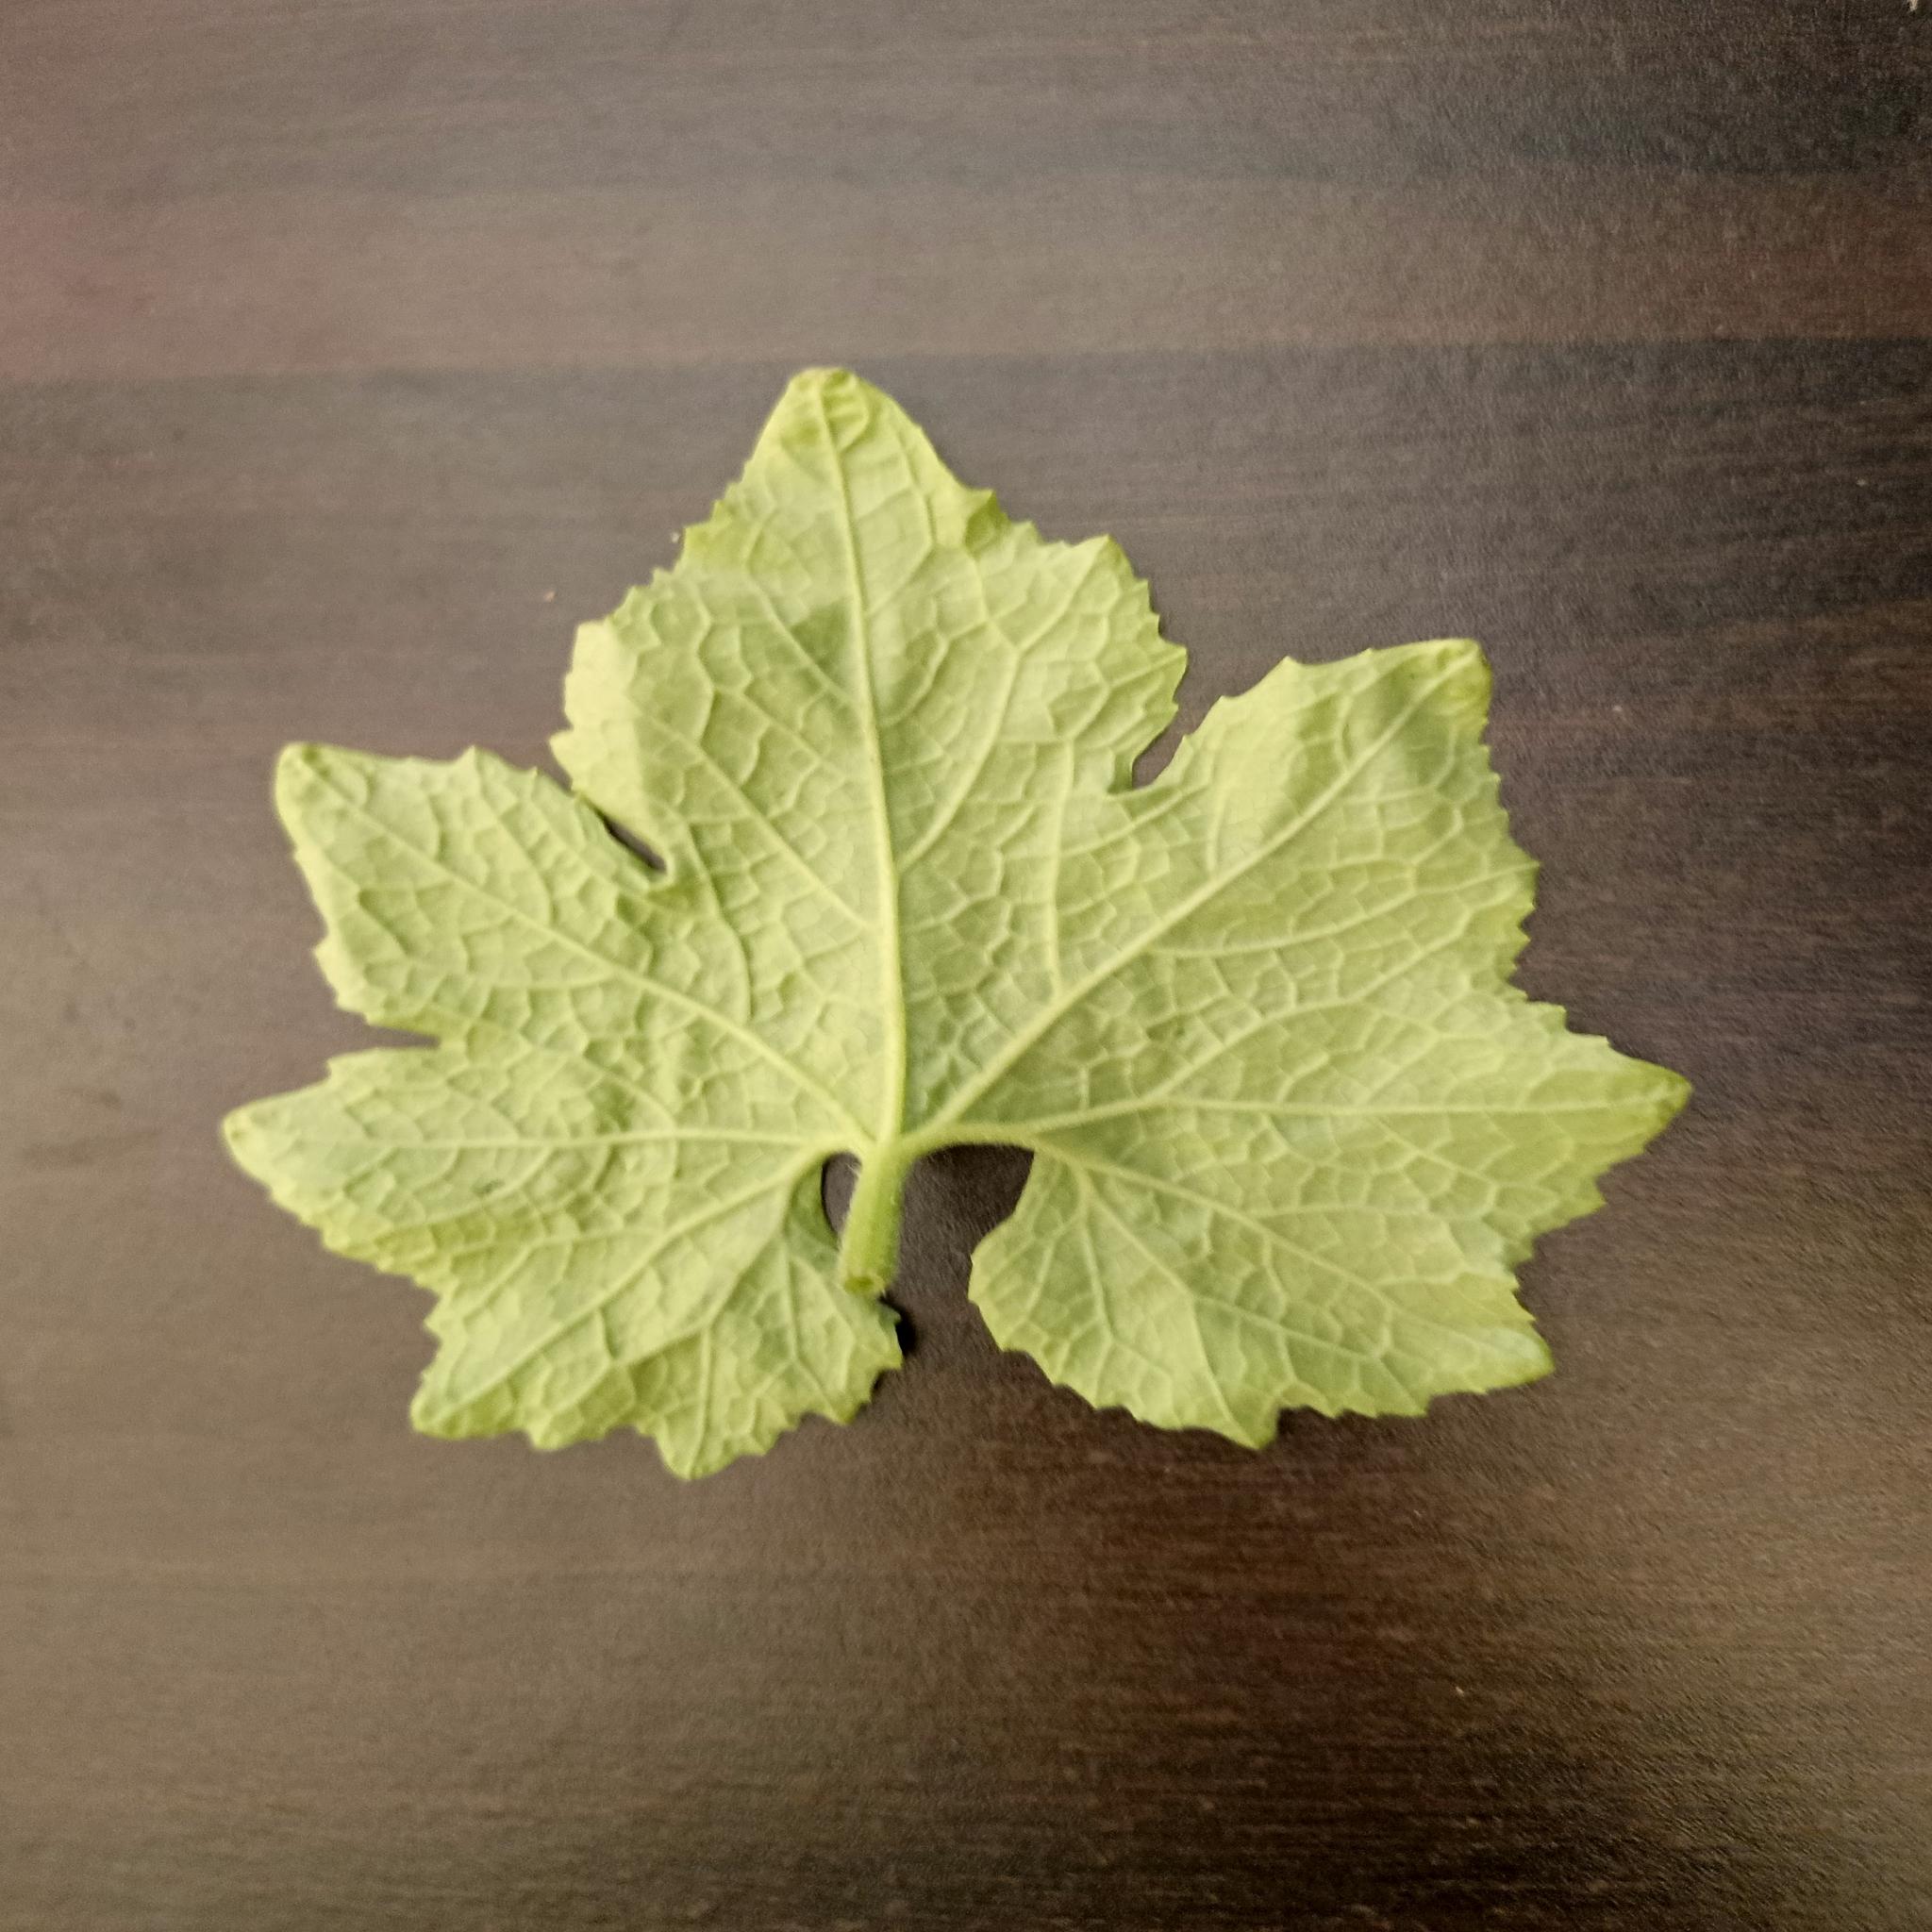
Label: Healthy